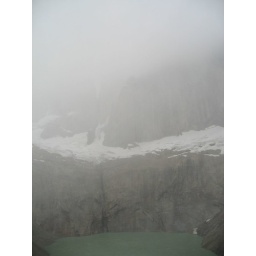
The lake below the towers which are shrouded in mist